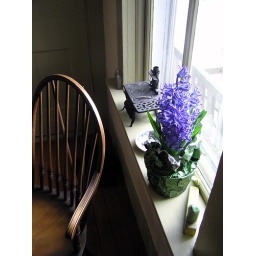
kitchen window late in day